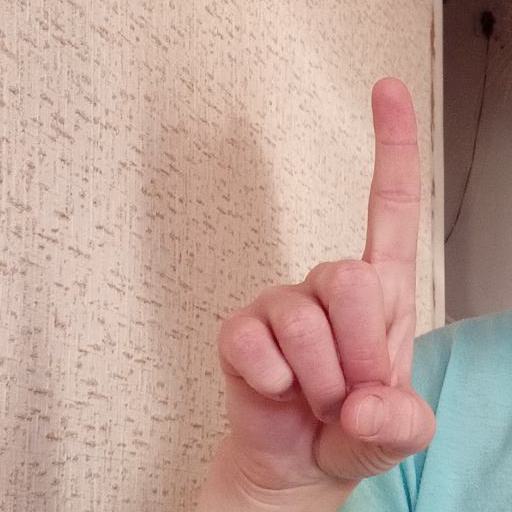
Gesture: one